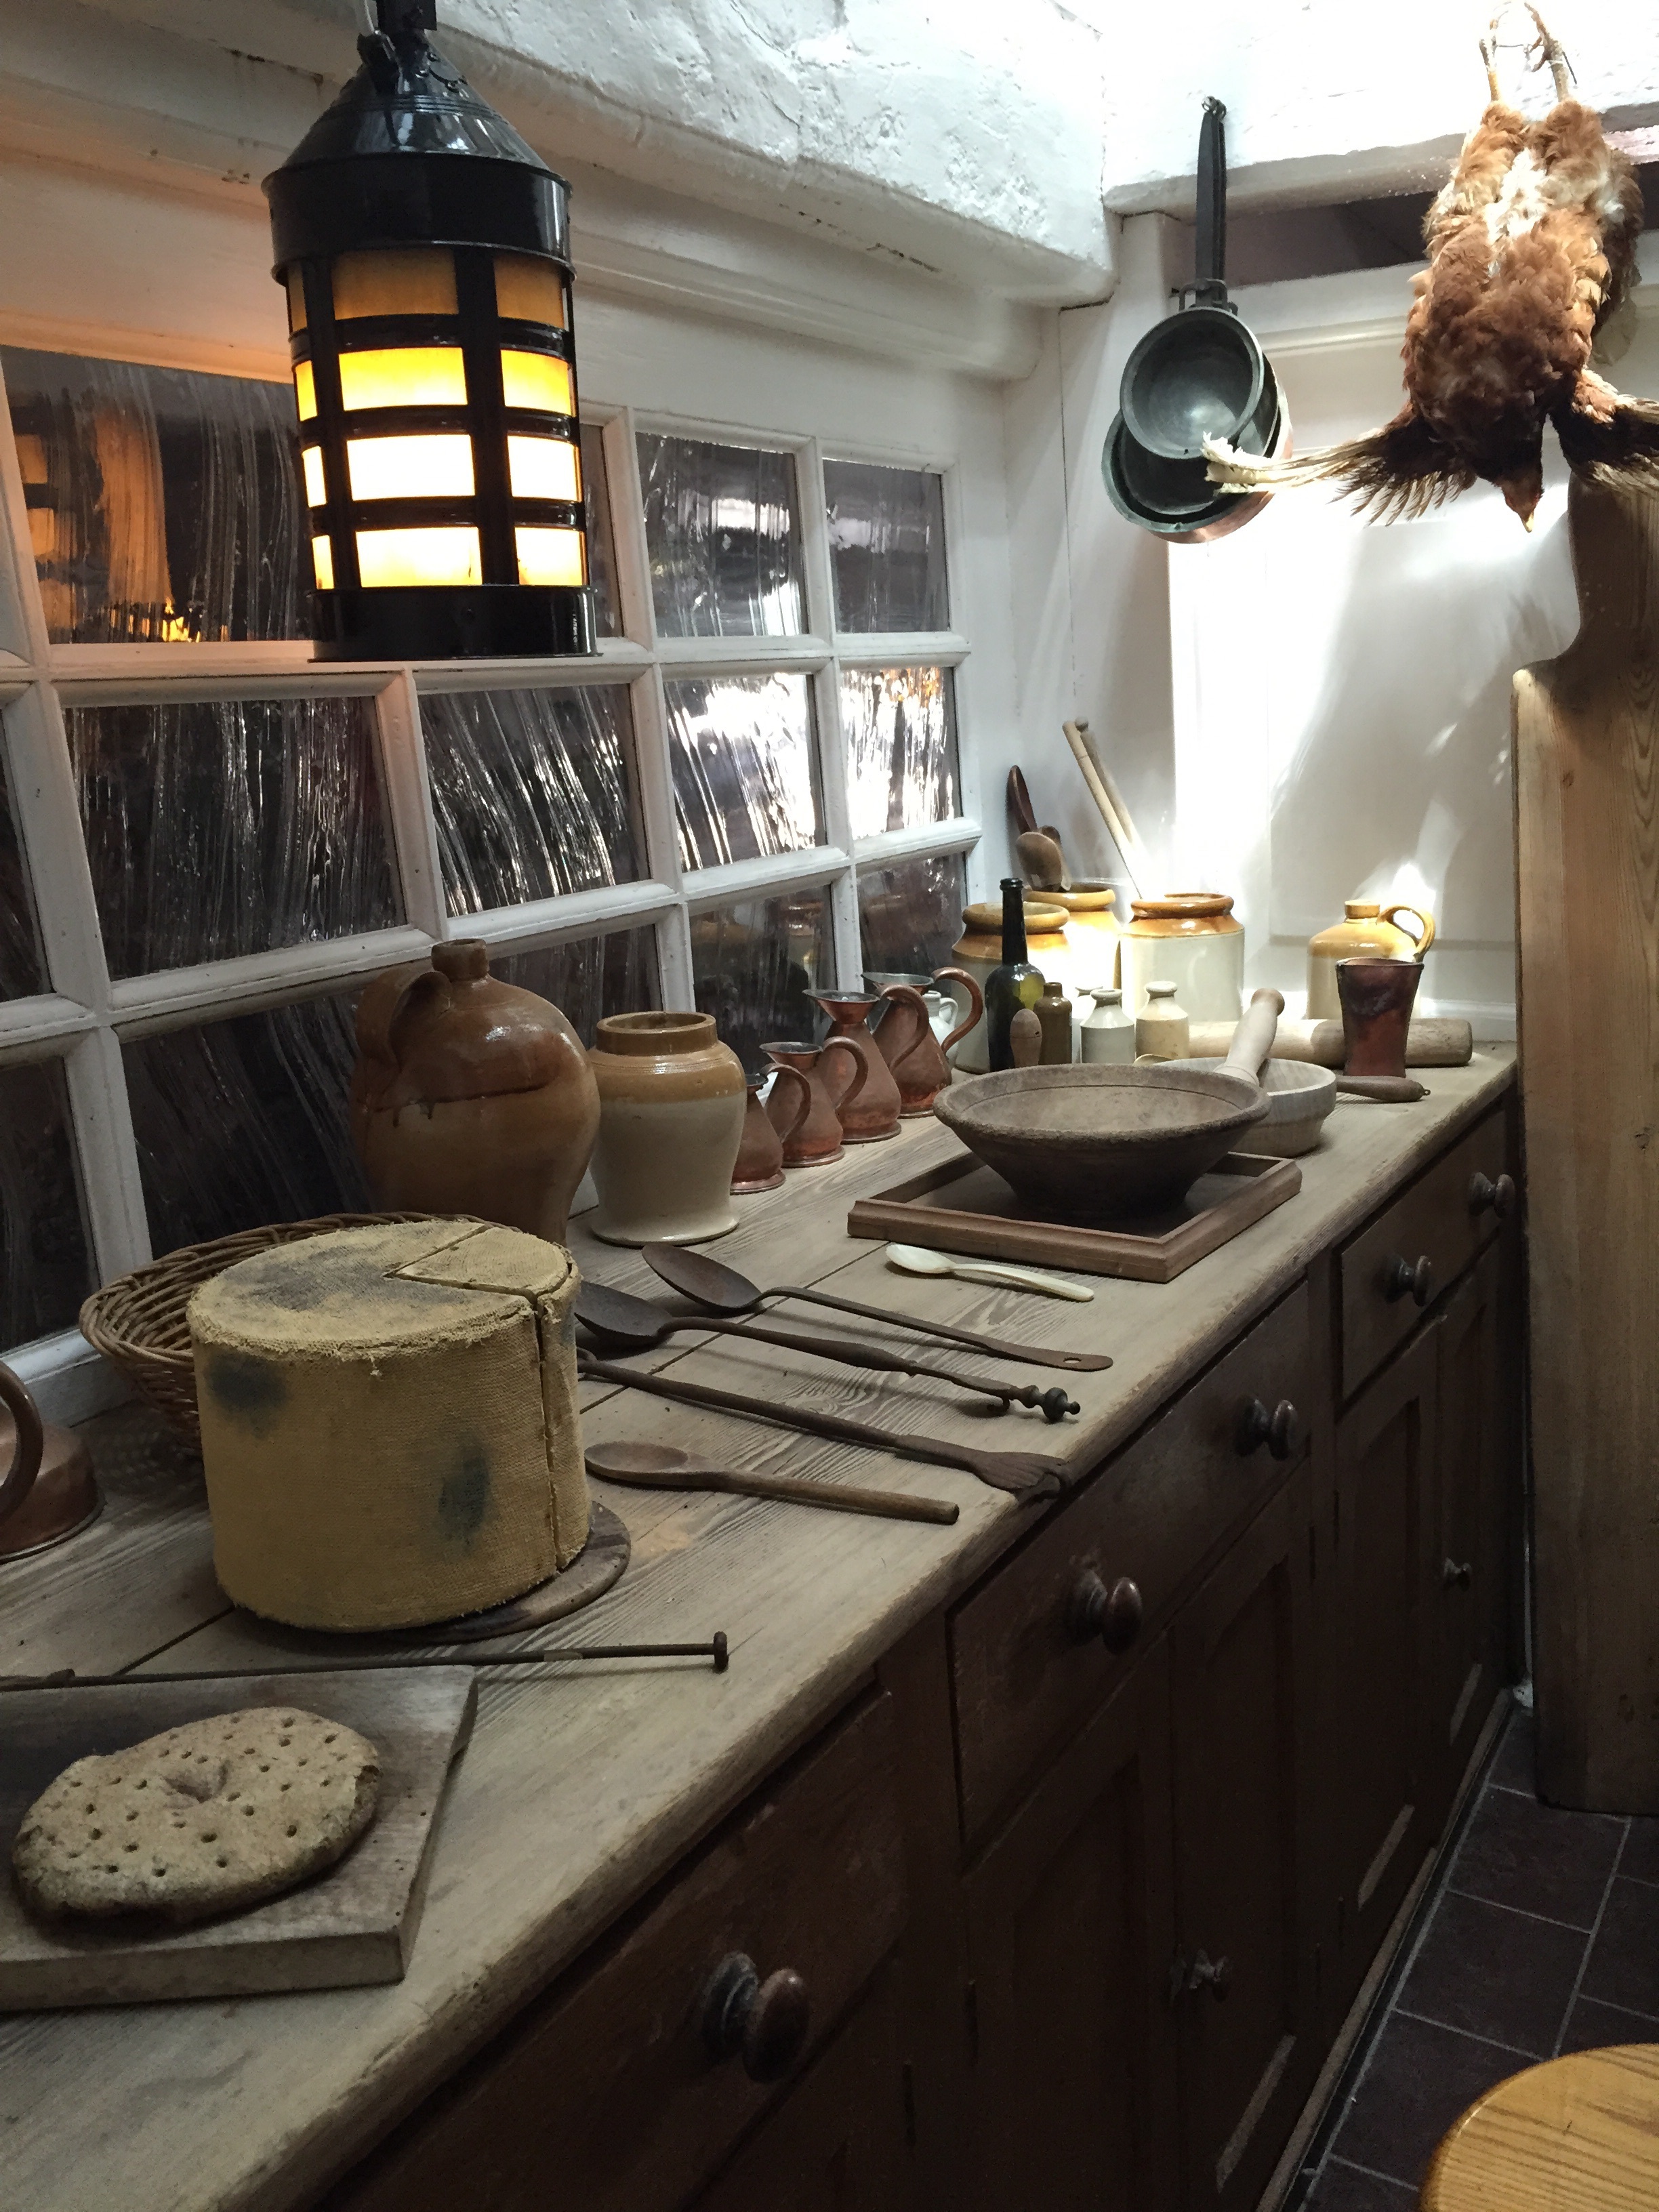
wood, home, cottage, kitchen, property, room, lighting, countertop, interior design, cabinetry